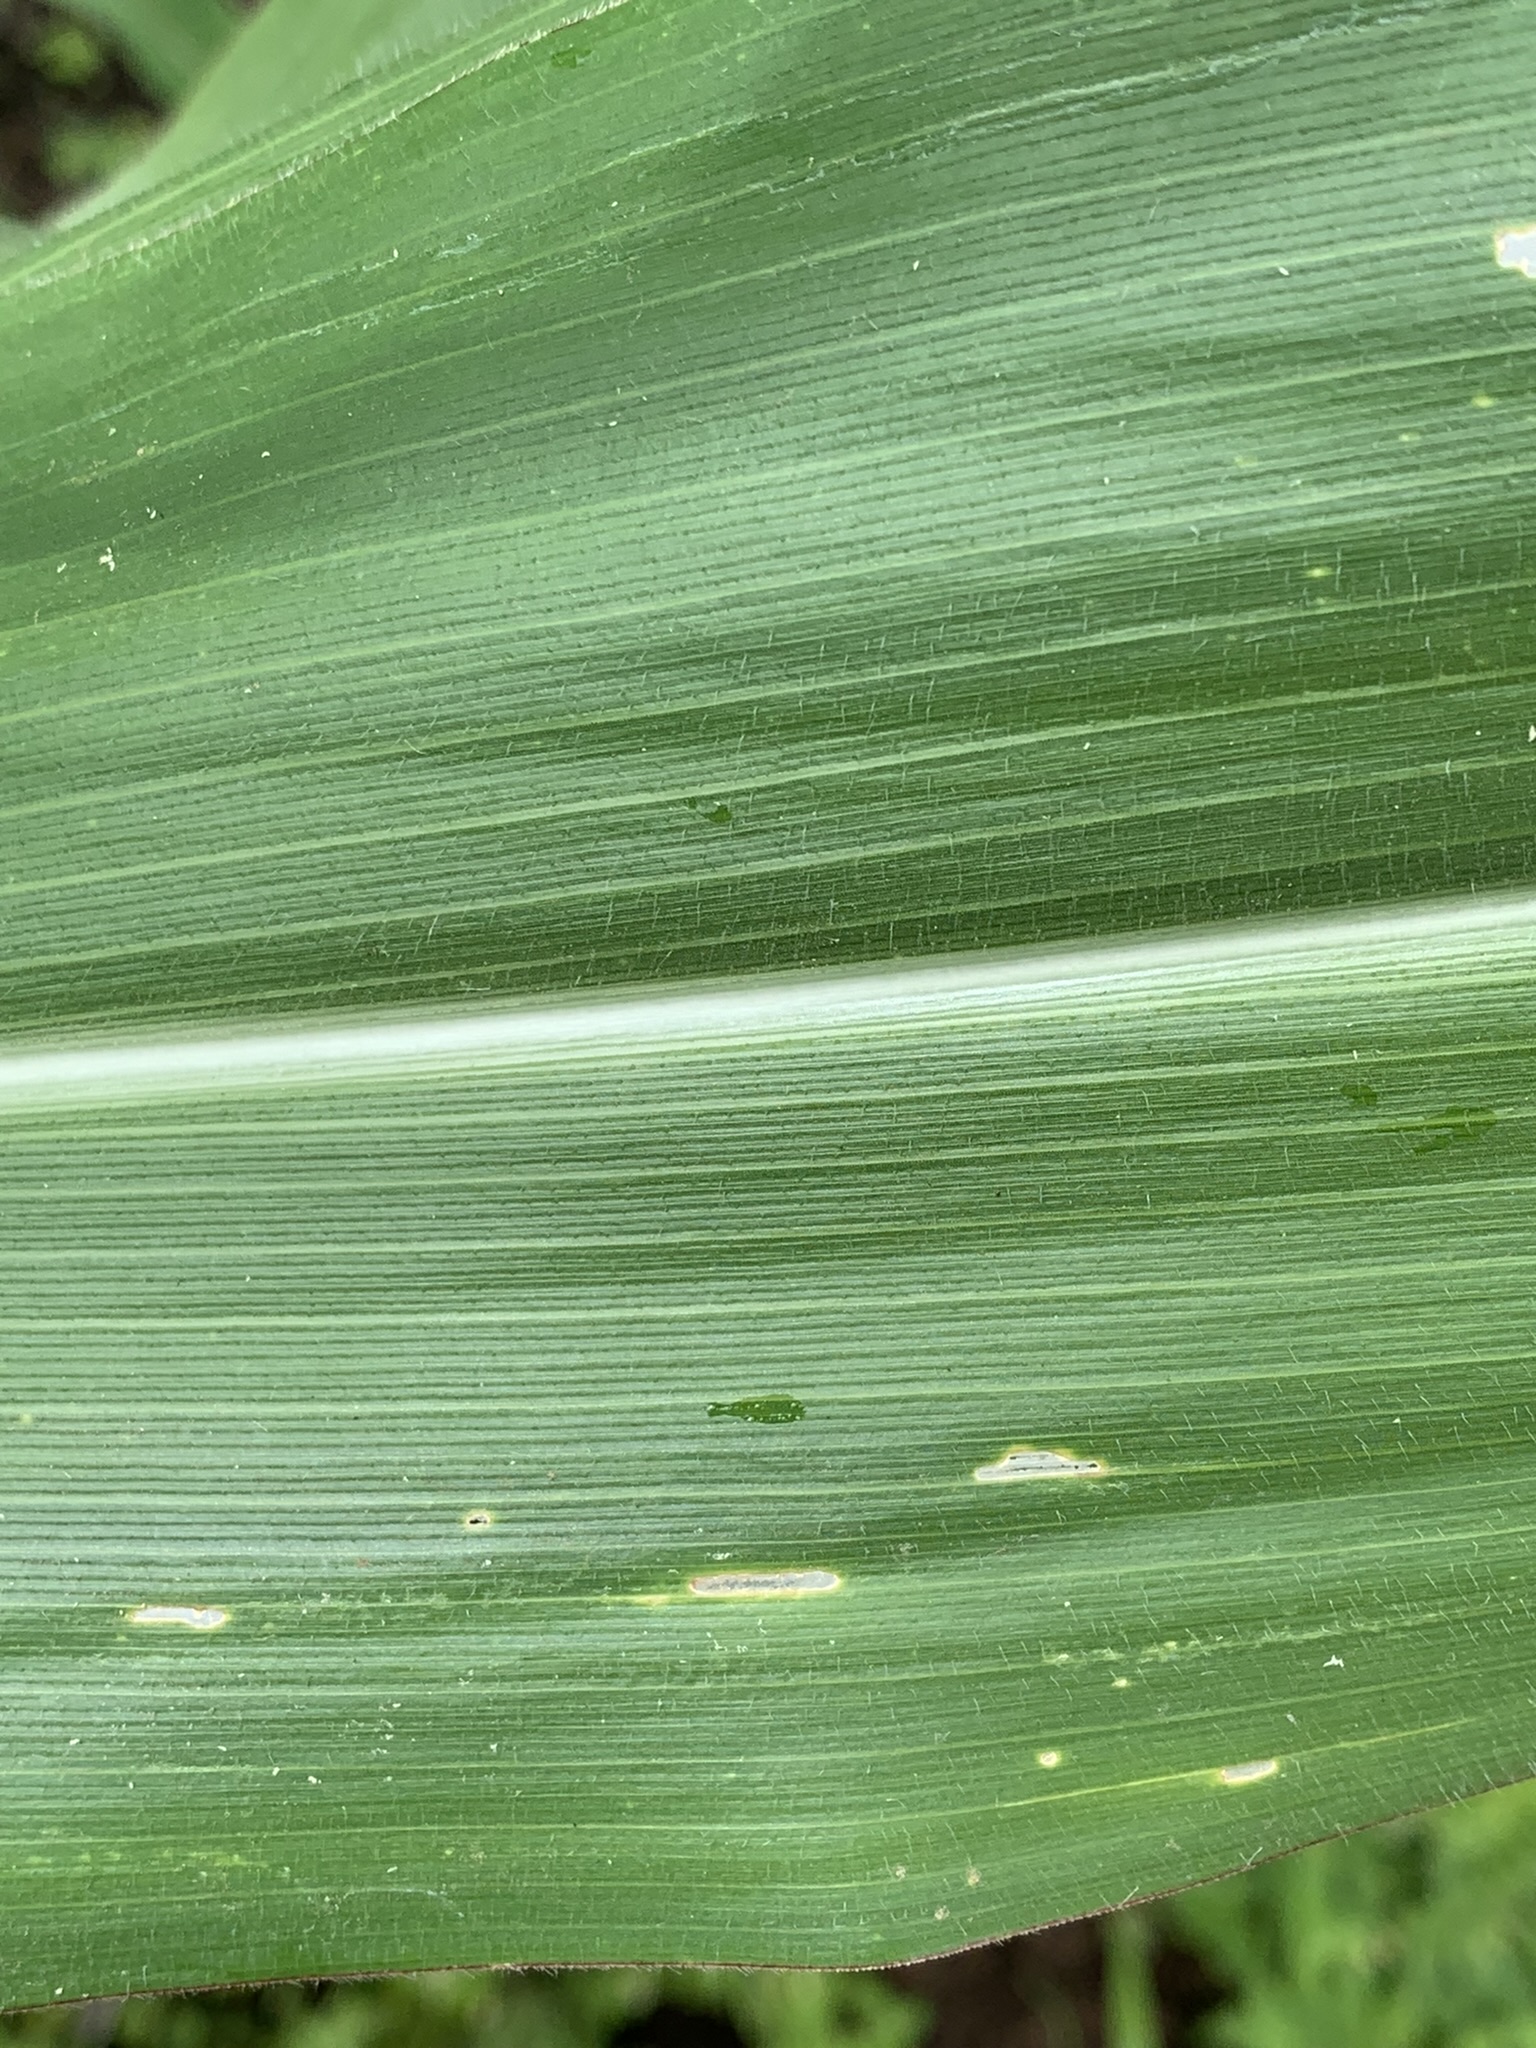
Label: Healthy